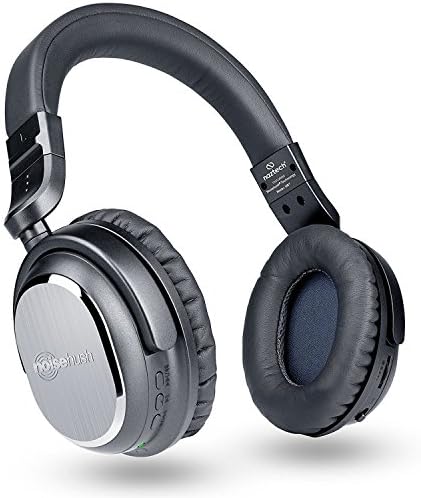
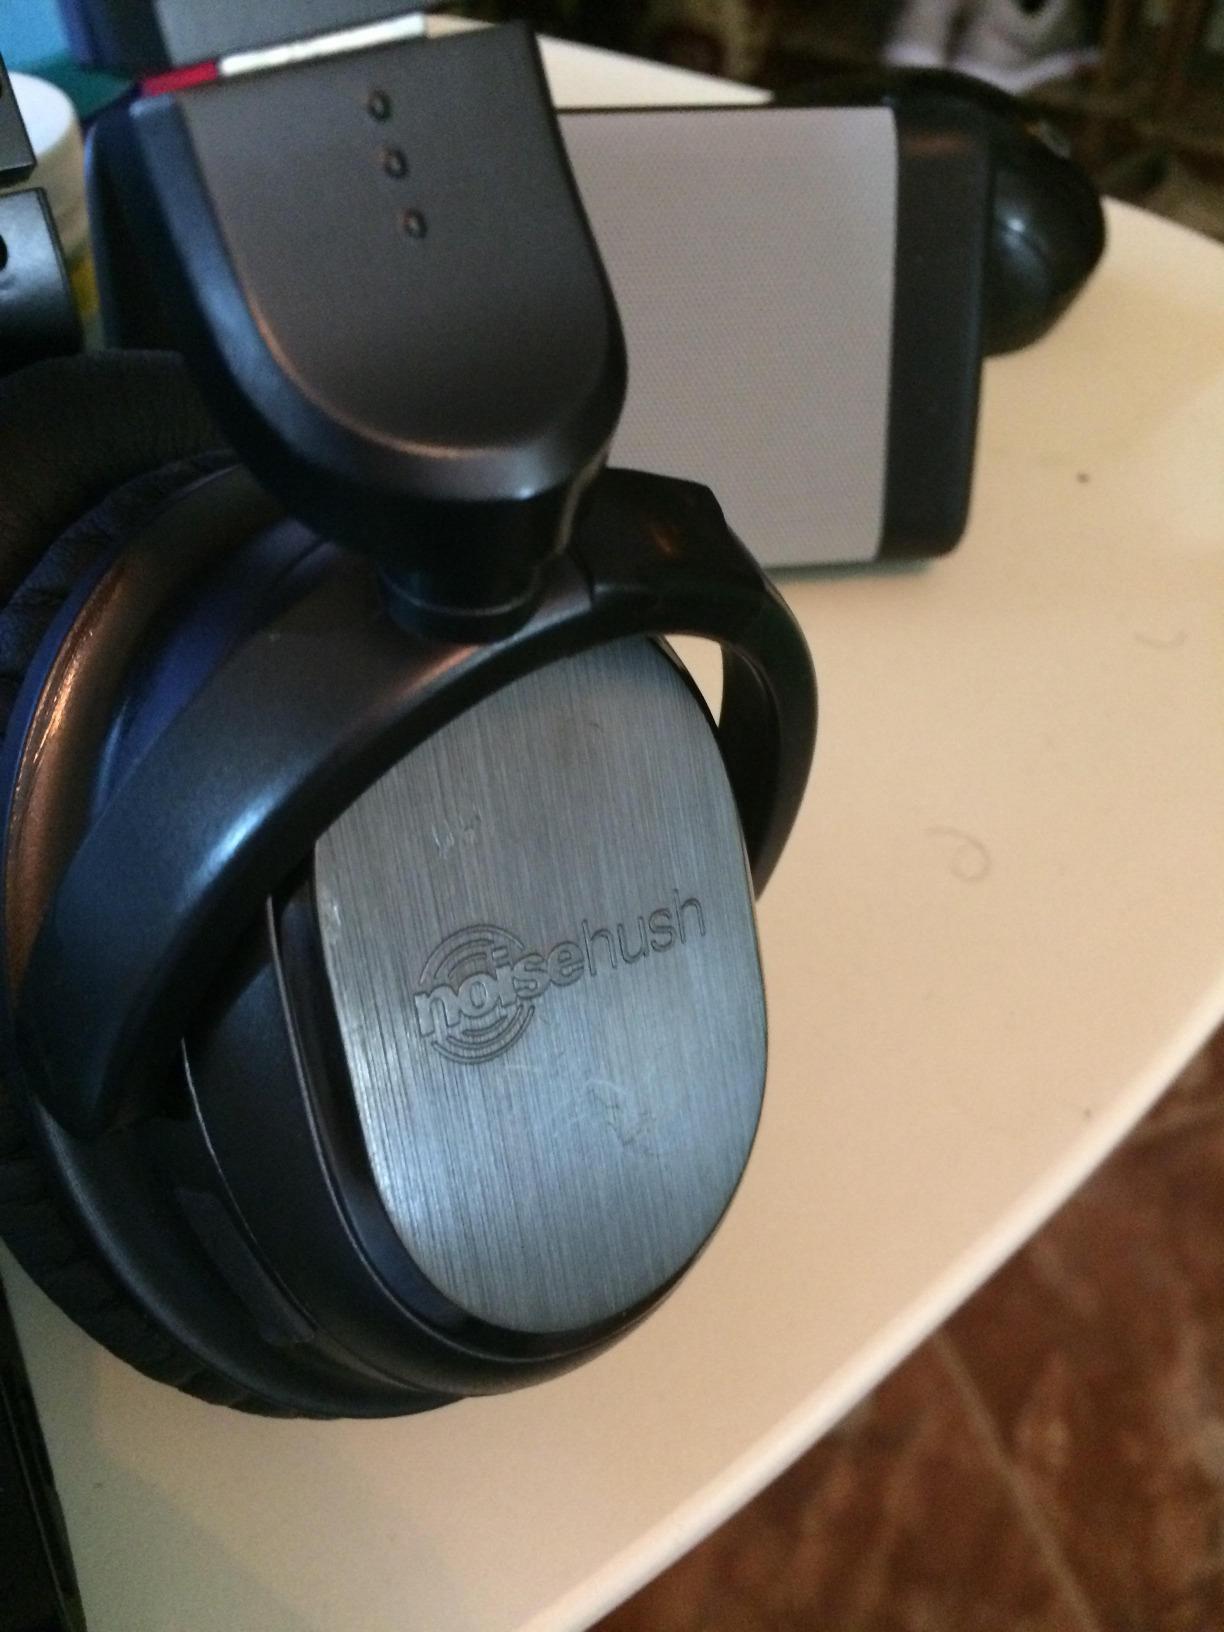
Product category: headphones
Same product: yes